Jan Frans van Bloemen

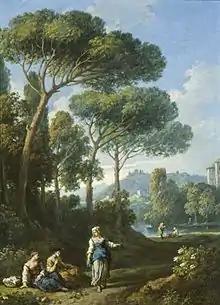
"Roman Campagna with Figures Conversing"

Van Bloemen predominantly painted classical landscapes, taking his inspiration from the Roman "Campagna". His landscapes, with their recession through a series of planes, soft, warm lightning and classical and religious subject matter, drew on the examples of artists such as Claude Lorrain and Gaspard Dughet. Van Bloemen's paintings are exquisitely imbued with that "difficult-to-define pastoral ambience" which helped to make him such a great painter in the eyes of his contemporaries. His vedute fall into the category that combine reality with imaginary elements.